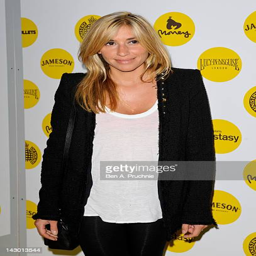
pop artist attends the world premiere